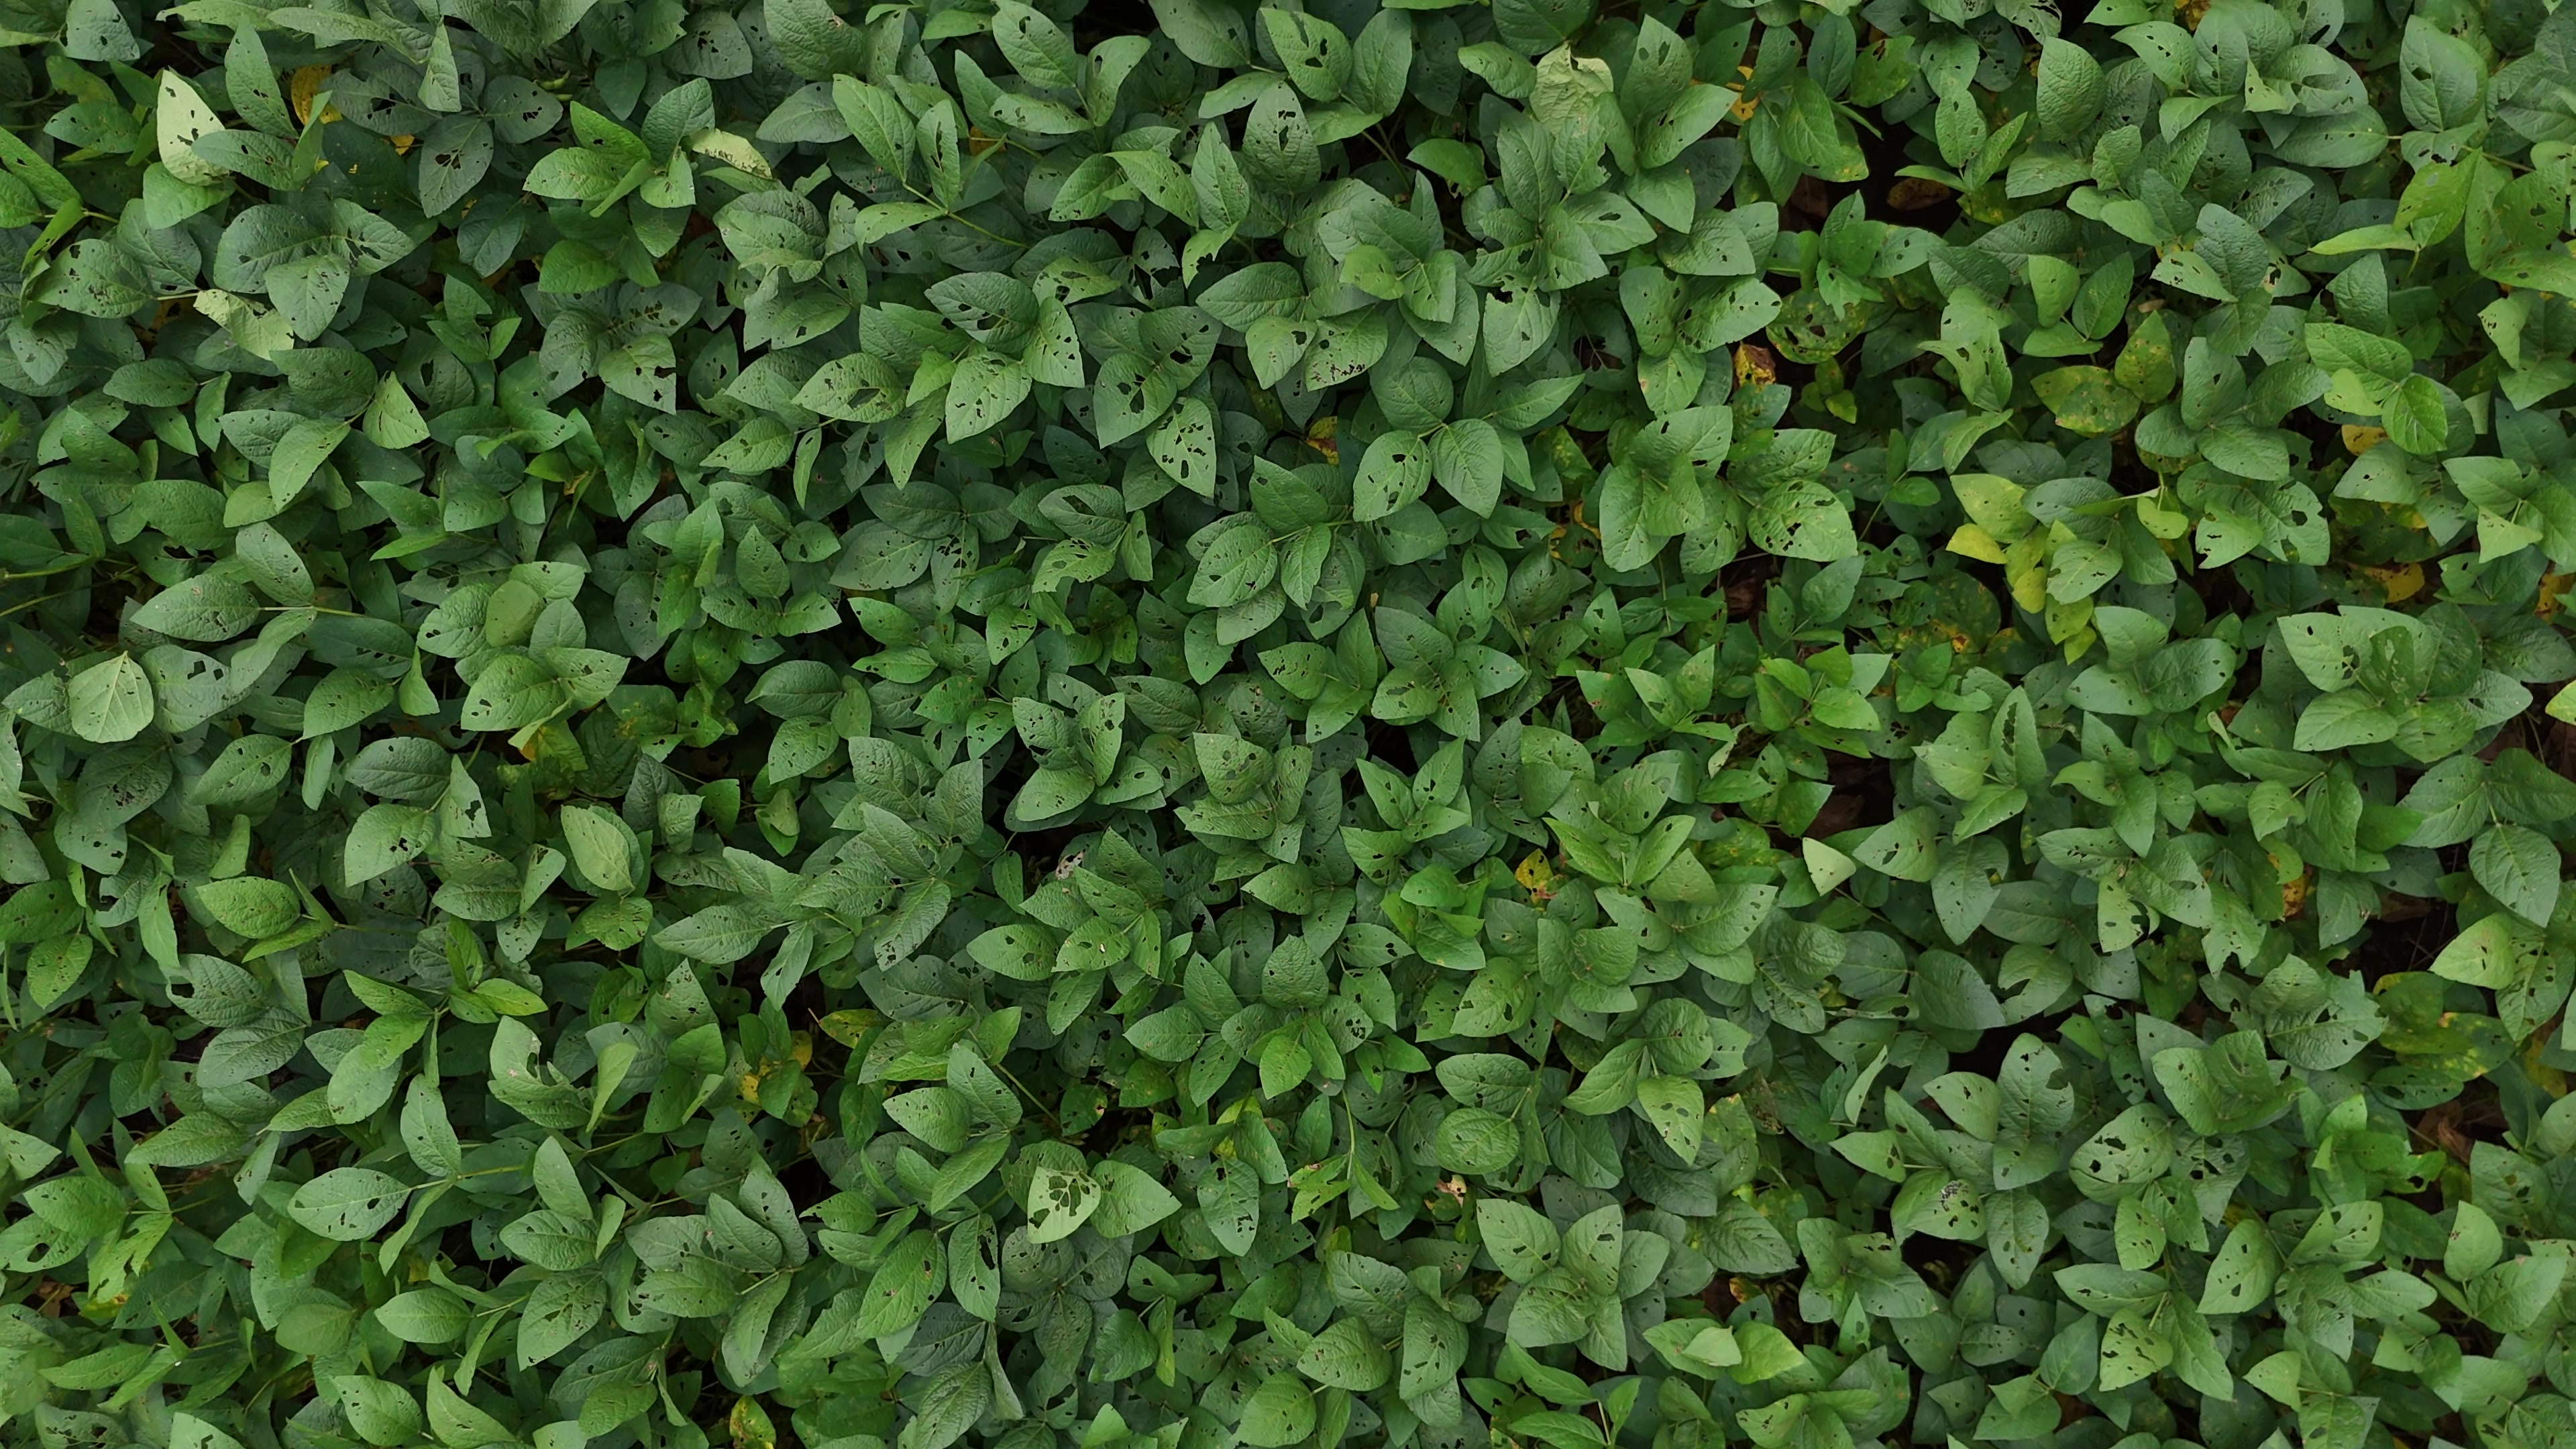
Label: Rust